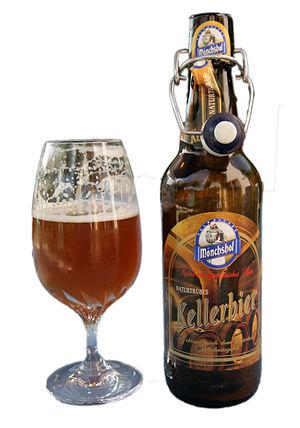
La bière allemande trouve son origine dans le haut Moyen Âge. Depuis des siècles, la bière fait partie de la culture et de la gastronomie allemande, et le pays est constellé de Bierpalast, de Biergarten, de Bierstube, de Bierkeller, de Bierhaus et Bierzelt que l'on retrouve lors des nombreuses fêtes de la bière.